Victoria, Crown Princess of Sweden

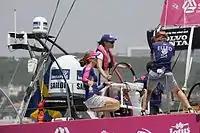

Victoria's first boyfriend was Daniel Collert. They socialised in the same circles, went to the same school and were already friends when their romance developed in the mid-1990s. When Victoria moved to the United States in 1998 to study and recover from her eating disorders, Collert moved with her and settled in New York. In September 2000, Victoria's relationship with Collert was confirmed in an interview with her at Expo 2000. The relationship ended in 2001.